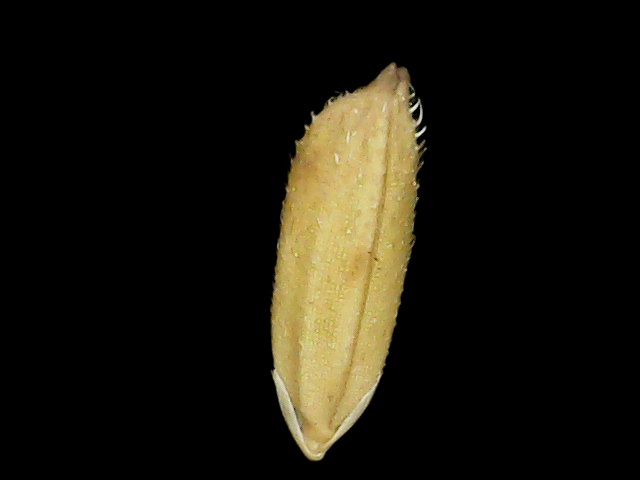
Rice variety: Binadhan23